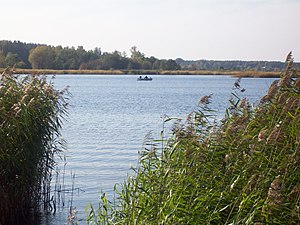
Lielupe
Lielupe i Letland
"Lielupe er en flod i Letland, hvis navn oversat til dansk betyder ""Storåen"" eller ""Den Store Flod"". Længden er 119 km. Afvandingsarealet er 17.600 km².